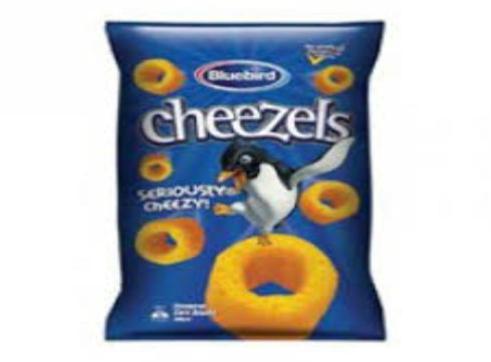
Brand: cheezels
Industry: Food